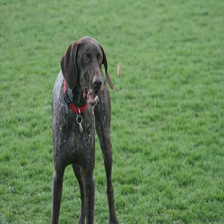
Species: dog
Breed: german shorthaired